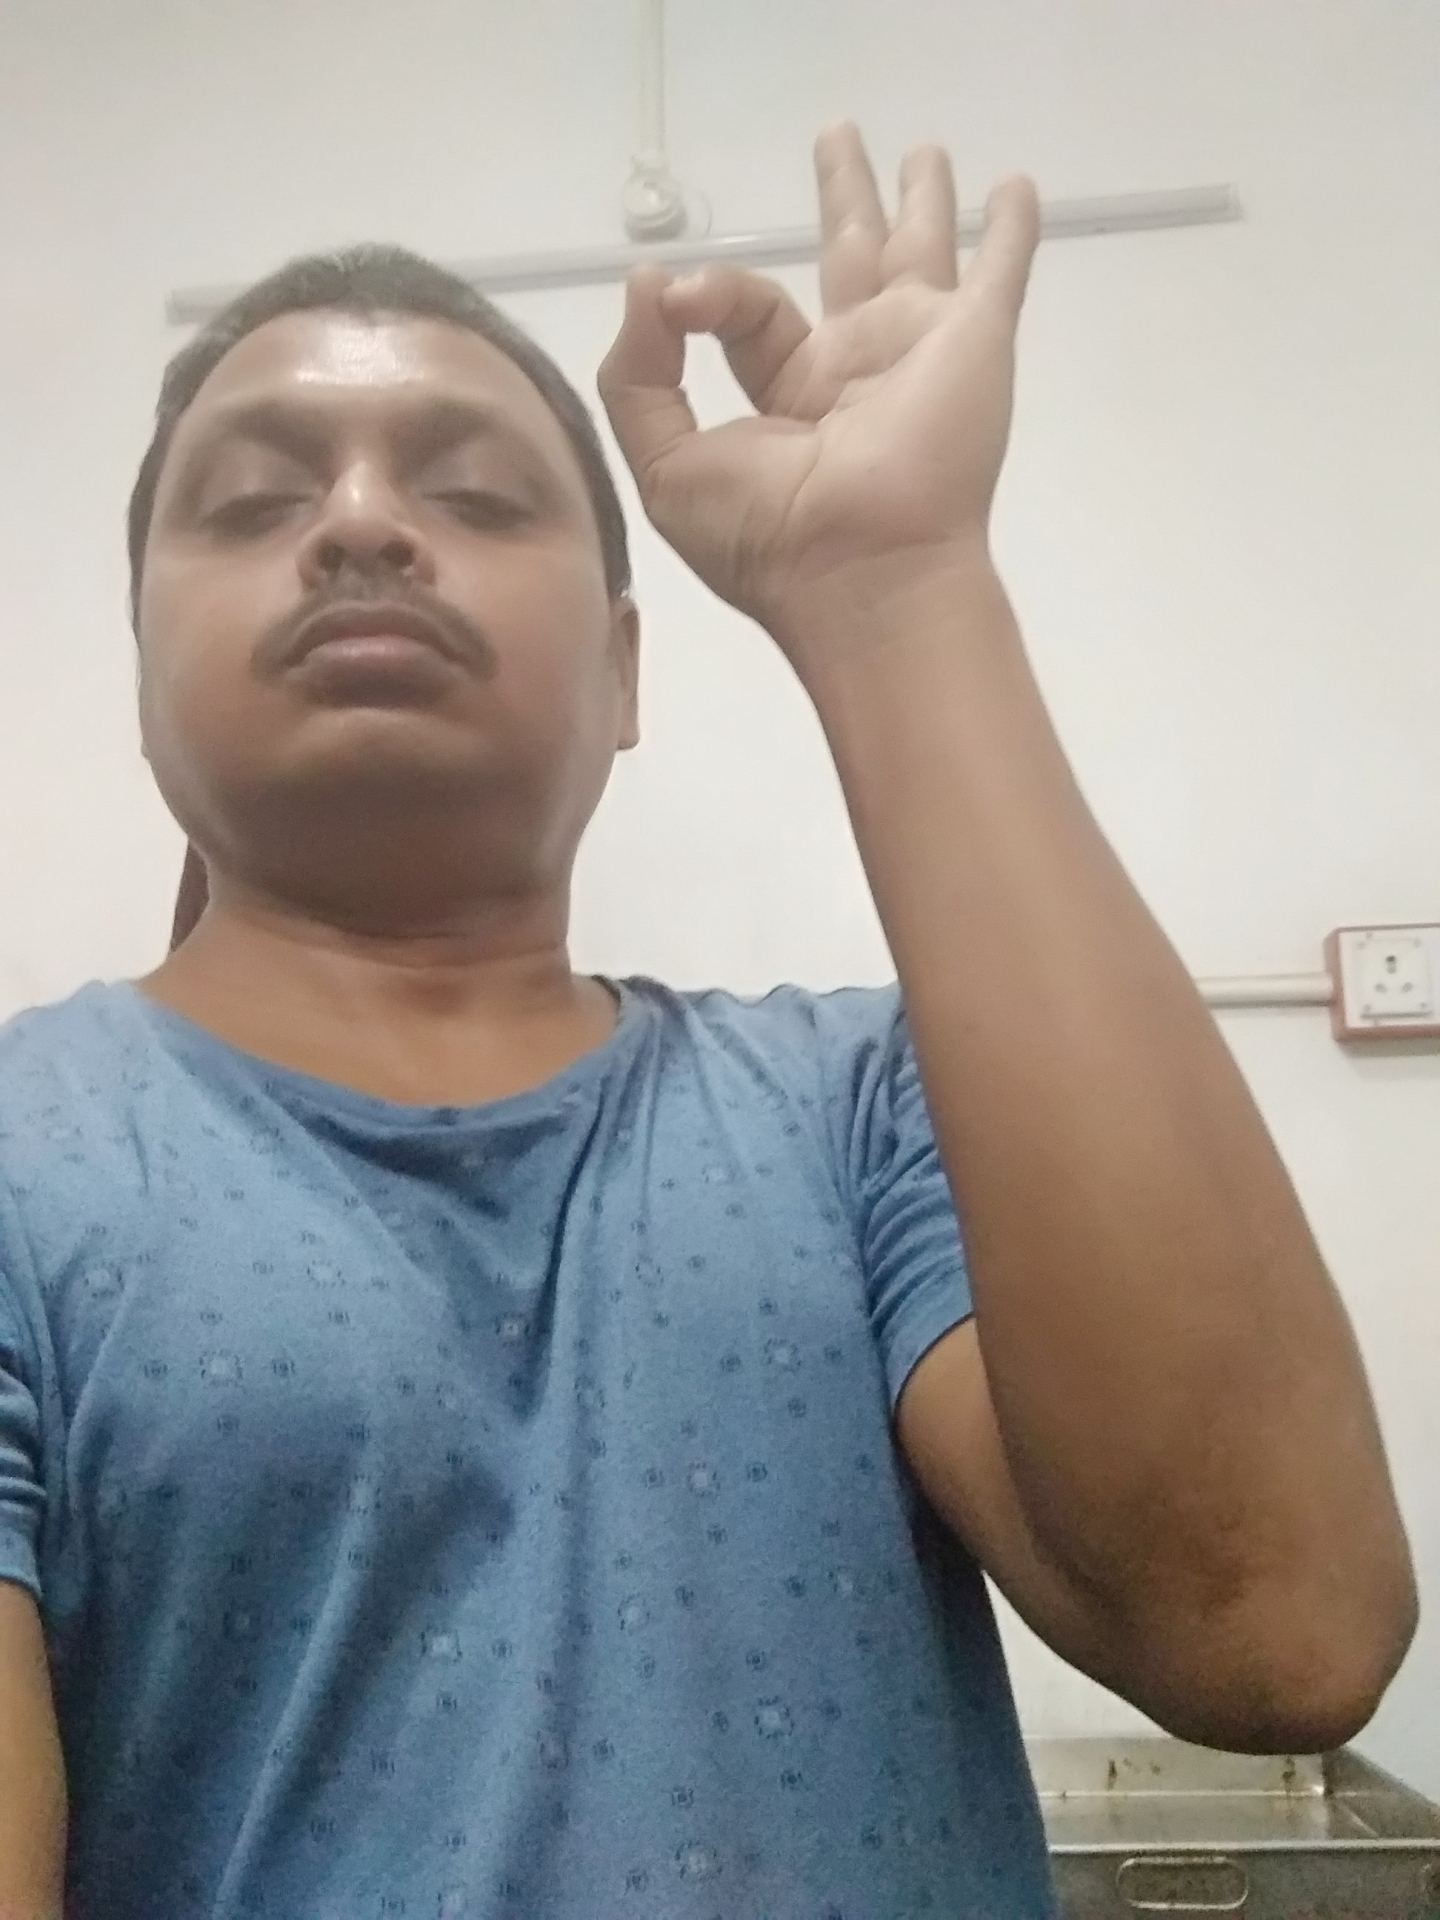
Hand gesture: ok